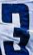
Number: 3